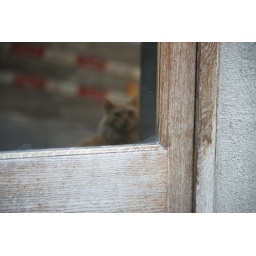
This cat was patiently waiting outside by the door to the H.R. Giger museum, not moved at all by my presence.